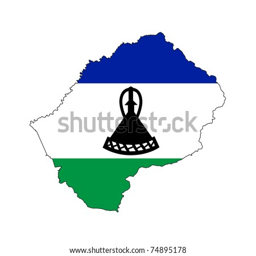
illustration of the flag on map of country ; isolated on white background .